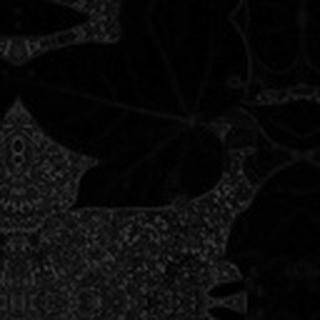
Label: healthy_cotton